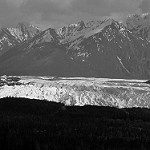
Label: B & W